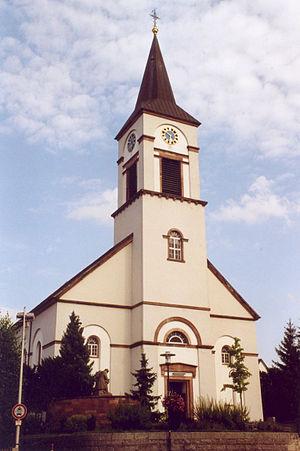
Appenweier est une commune d'Allemagne, située entre Kehl et Offenbourg. Elle compte environ 10 000 habitants et est entourée de champs. Elle est dans l'arrondissement de l'Ortenau, au Bade-Wurtemberg.